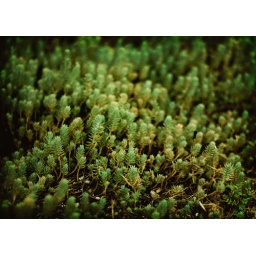
This shrub / ground cover really looks like a mini forest in macro!